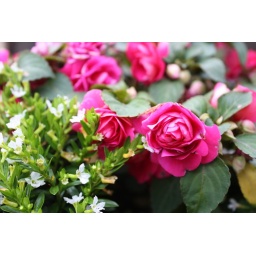
Probably the most pink flowers in the album...